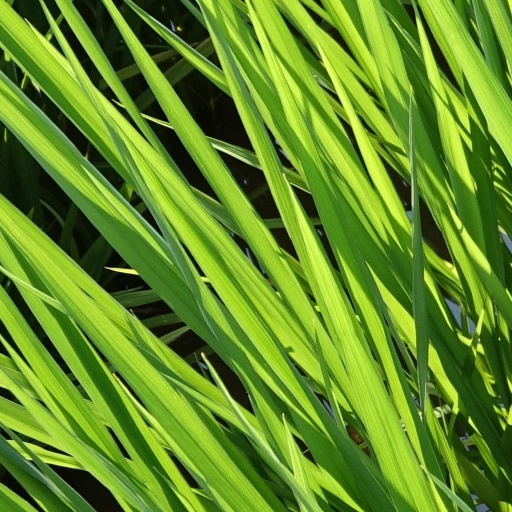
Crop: rice